Herbert Hupka

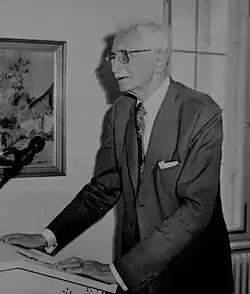
Herbert Hupka (1996)

Herbert Hupka (August 15, 1915 – August 24, 2006) was a German journalist, politician (SPD and later the CDU), and advocate for the Germans expelled from neighbouring countries after the Second World War.